Inquisition (metal band)

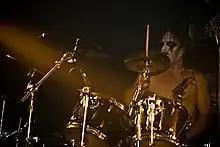
Live at Hole in the Sky 2008

Inquisition was formed in 1988 in Cali, Colombia, by Dagon as a thrash metal act named Guillotine. The band changed their name to Inquisition in 1989. The name, frontman Dagon later explained, was chosen because it represented humanity's "need to establish dominance, control and order based on a particular period of our world's history." Dagon viewed this historical event as emblematic of "man's [general] need to impose his rule over others." In 1996, Dagon relocated to the United States and recruited Incubus on drums and Debandt on bass. Debandt departed the band shortly after the release of Inquisition's full-length debut, "Into the Infernal Regions of the Ancient Cult", in 1998. The band chose to remain a two-piece and all subsequent releases were recorded solely by Dagon and Incubus.